List of Slipknot concert tours

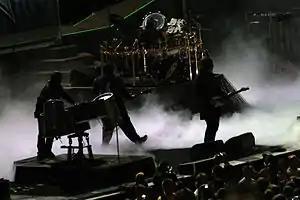
Slipknot at the Mayhem Festival 2008 (from left to right): Chris Fehn, Paul Gray, Joey Jordison, Jim Root

Slipknot is an American heavy metal band from Des Moines, Iowa, formed in 1995. The band's first concert tour was of the United States with the 1999 Ozzfest, a festival founded in 1996 featuring live performances by heavy metal bands. After the Livin la Vida Loco tour, the band embarked in November 1999 on its first international circuit, the World Domination Tour. After being on the road for a year through North America, Europe, Japan, and Australia, the band briefly attended Tattoo the Earth, during which the band recorded the performance at Dynamo Open Air and later released it as part of the film "10 Years of Life Death Love Hate Pain Scars Victory War Blood and Destruction".